Corey Moore (safety)

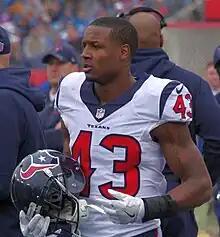
Moore with the Houston Texans in 2016

Corey Moore (born January 28, 1993) is an American former professional football safety who played for the Houston Texans and Indianapolis Colts of the National Football League (NFL). He lettered in football, basketball and track at Griffin High School in Griffin, Georgia. In football, he earned "SuperPrep" All-American honors and played in the U.S. Army All-American Bowl. He then played college football at Georgia, where he was a four-year letterman. Moore played in 50 games during his college career, recording 76 tackles, one sack, two interceptions and three pass breakups. He signed with the Houston Texans after going undrafted in the 2015 NFL draft. He played in 31 regular season games, starting 11, for the Texans from 2015 to 2017, and appeared in 15 regular season games for the Colts in 2018. He also appeared in playoff games for both the Texans and Colts. Moore later played for the Tampa Bay Vipers of the XFL in 2020.